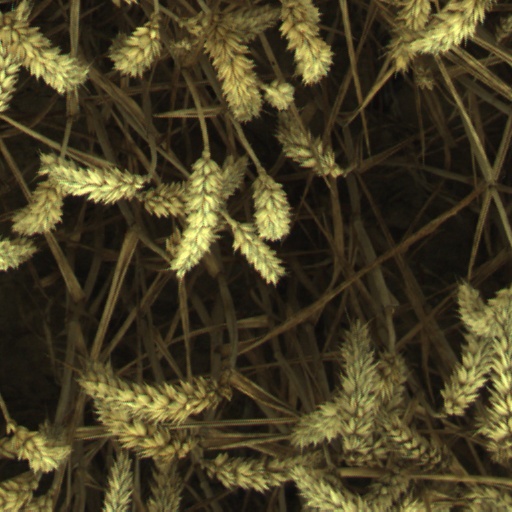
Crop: wheat